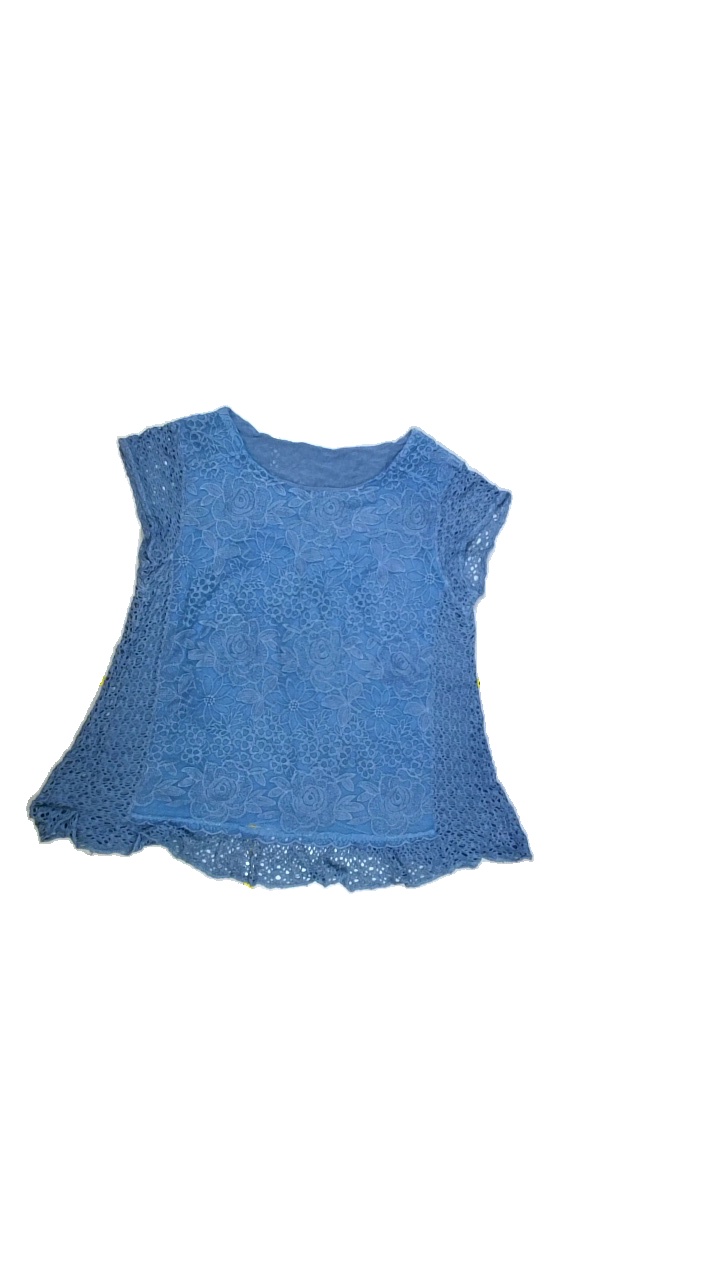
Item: T-shirt (Ladies)
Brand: Not Applicable
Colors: Blue
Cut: Regular, C-collar
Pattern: Floral print
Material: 100%viscose
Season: All
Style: No trend
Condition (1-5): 3
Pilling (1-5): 3
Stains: Yes
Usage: Export
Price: <50